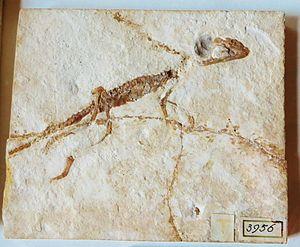
Atoposaurus est un genre éteint de petits reptiles crocodyliformes néosuchiens basaux semi-aquatiques, du clade des Atoposauridae.
Le Tithonien est le troisième et dernier étage stratigraphique du Jurassique supérieur. Il s'étend de -152,1 ± 0,9 à ≃ -145,0 millions d'années. Il est précédé du Kimméridgien et est suivi par le Berriasien. Il se substitue depuis 1990 au Portlandien. Sa durée est d'environ 7 millions d'années.